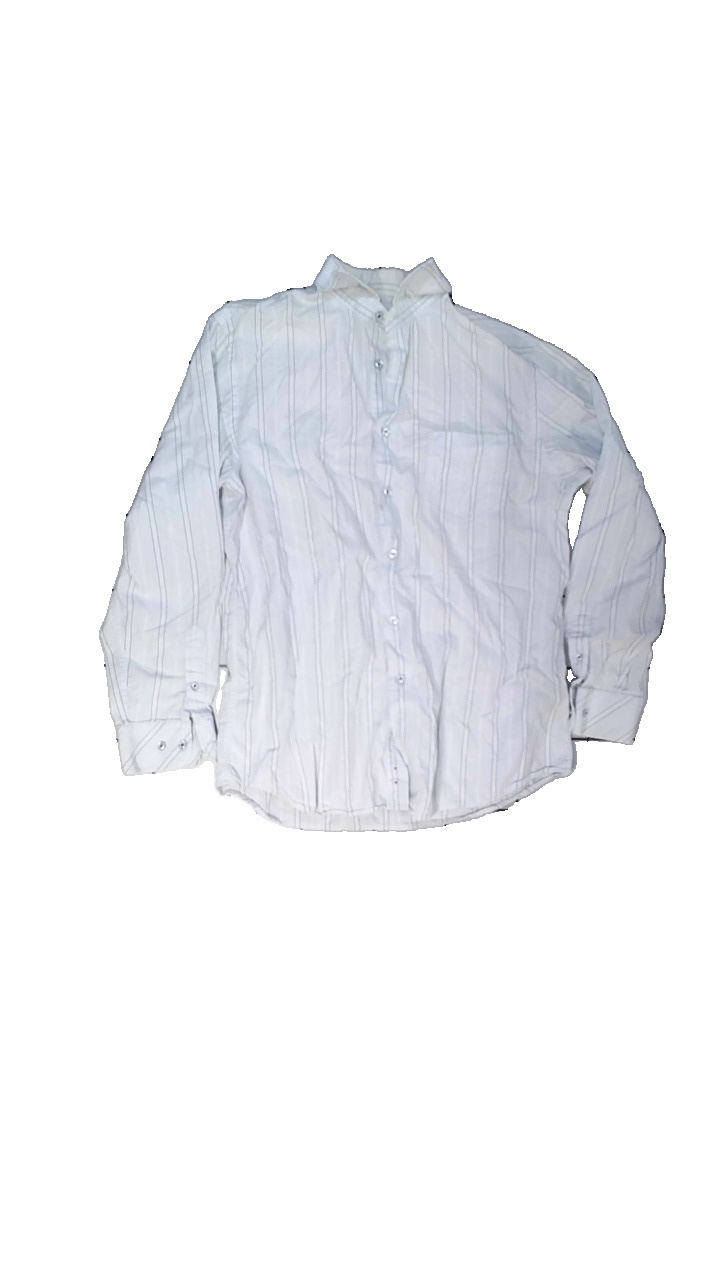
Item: Shirt (Ladies)
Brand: Madison Avenue
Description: White shirt with stripes
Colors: White, Black
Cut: Regular
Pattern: Other
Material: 100% cotton
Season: All
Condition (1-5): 1
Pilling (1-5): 5
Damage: Sweat stains
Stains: Major
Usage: Recycle
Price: <50